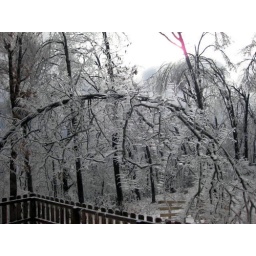
tree bending over sophie's fence